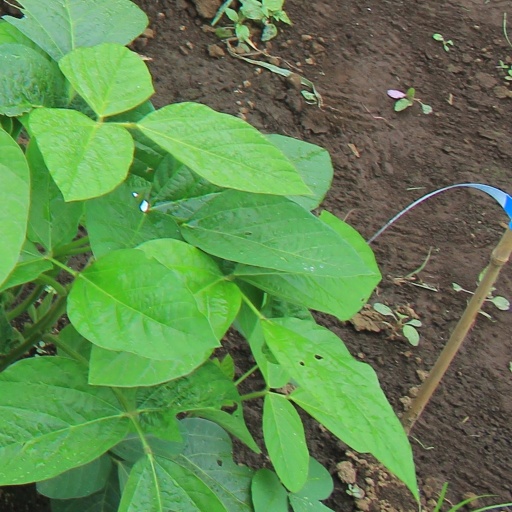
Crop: soybean